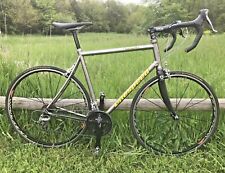
Vehicle type: Bikes